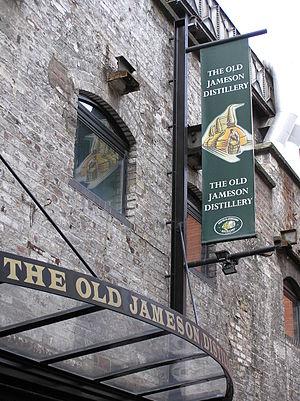
La distillerie Jameson à Dublin
John Jameson & Sons est une entreprise irlandaise de production et de distribution d’irish whiskey. Sa distillerie située dans Bow Street à Dublin était une des plus importantes d’Irlande. Elle a été créée en 1780 par John Jameson. La distillerie n’existe plus aujourd’hui, elle a été transformée en musée du whiskey et le whiskey Jameson et toutes les autres marques de l’entreprise sont distillés dans la grande distillerie ultra moderne de Midleton.